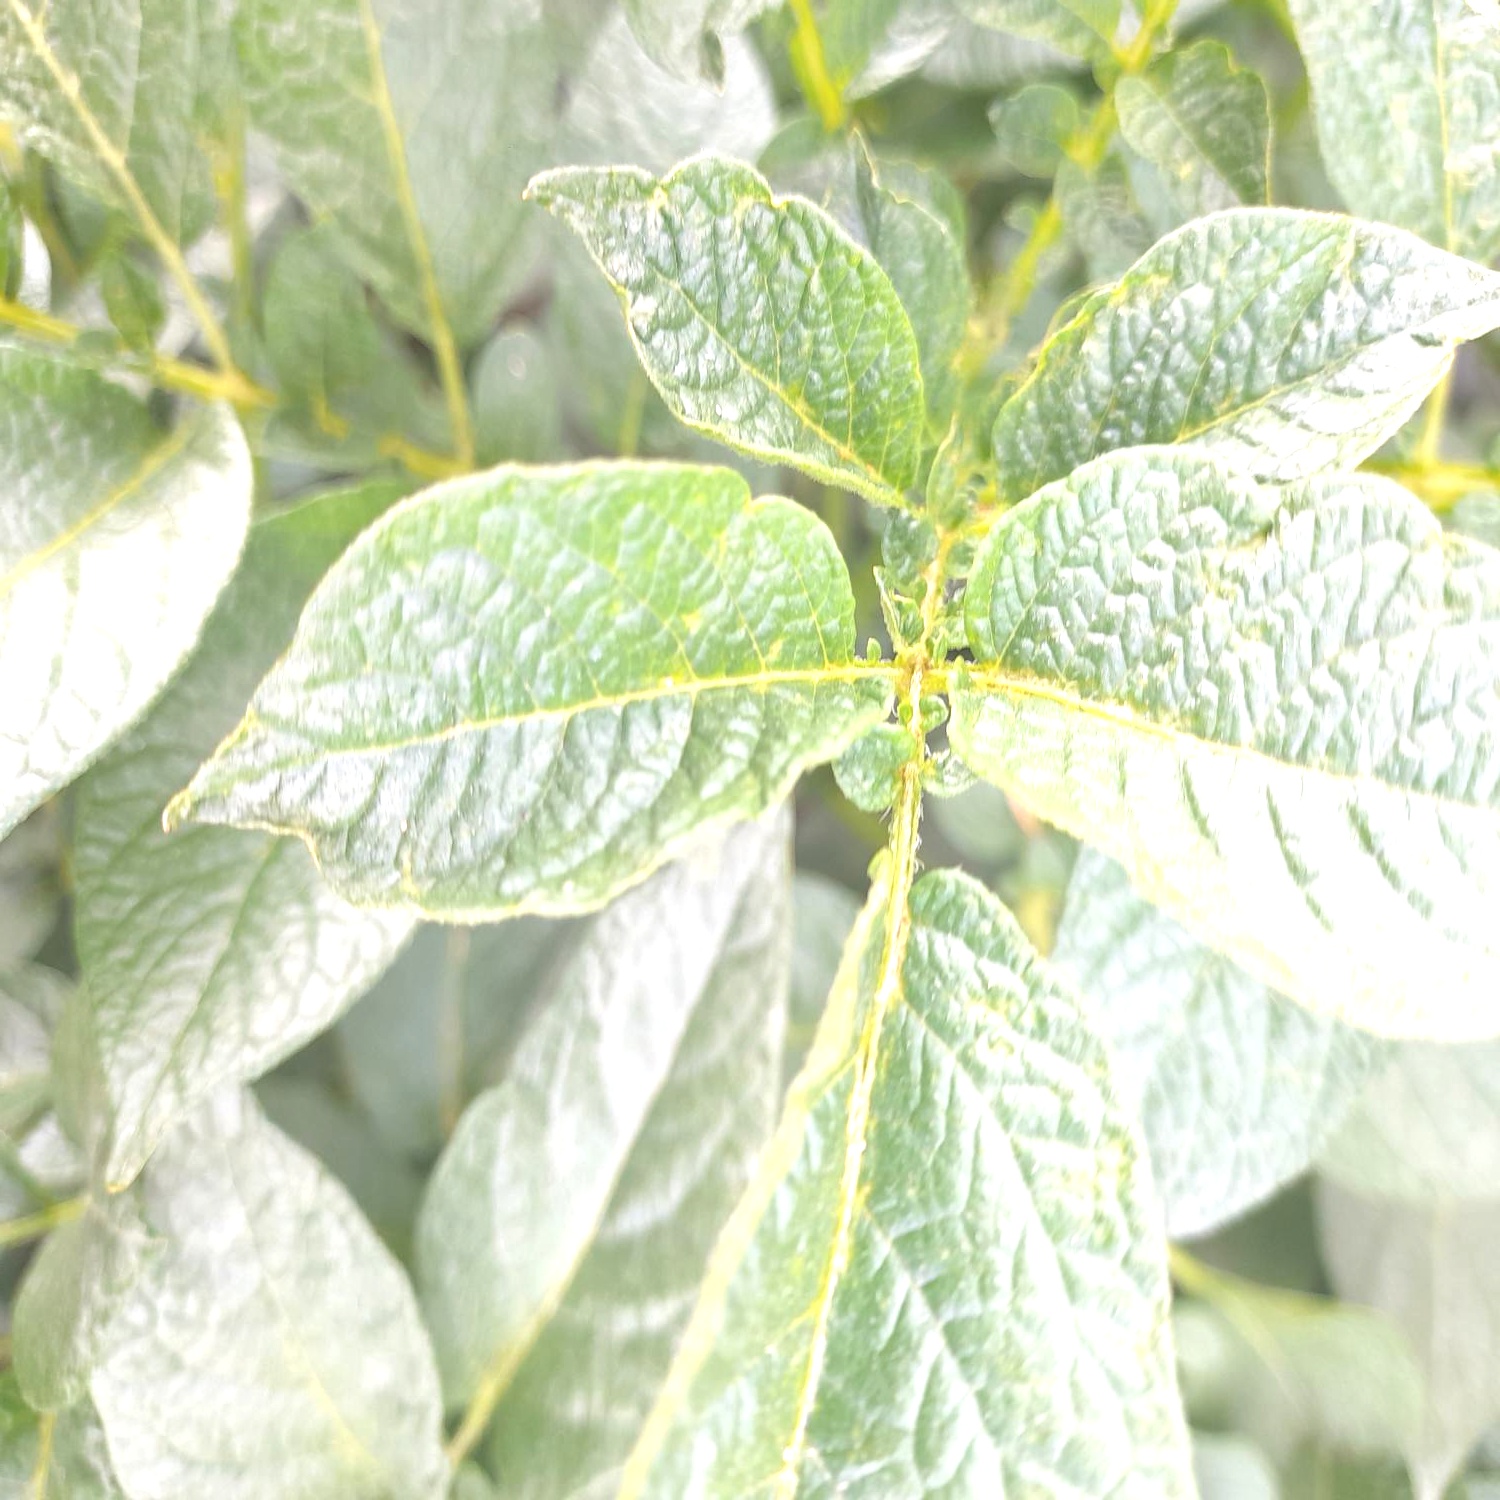
Etiqueta: Virus